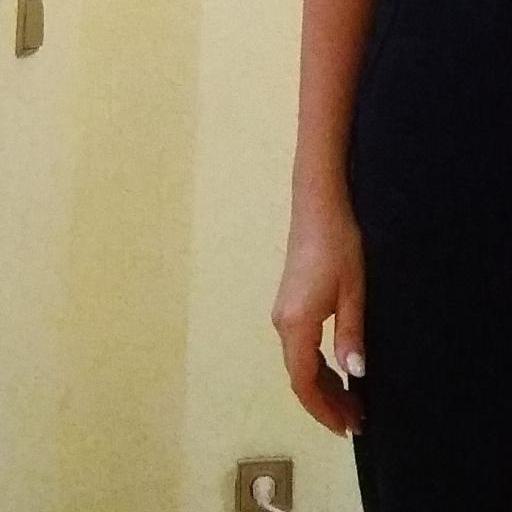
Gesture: no_gesture